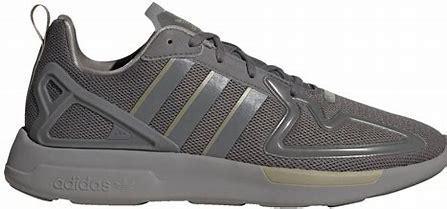
Brand: Adidas
Model: ZX 2K Flux